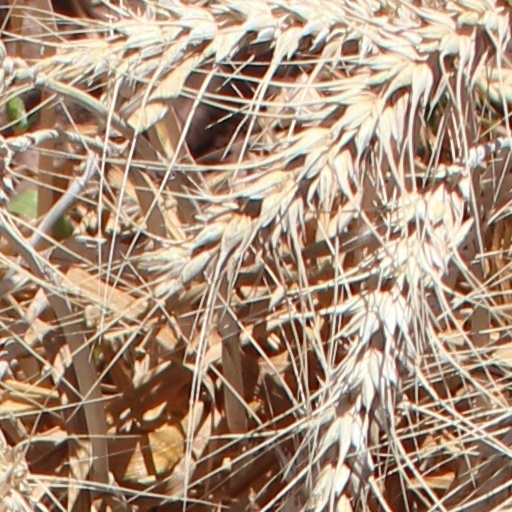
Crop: wheat